Le Noirmont

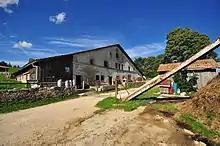
Farm House at Les Esserts 32

The farm house at Les Esserts 32 is listed as a Swiss heritage site of national significance. The entire urban village of Le Noirmont is part of the Inventory of Swiss Heritage Sites.